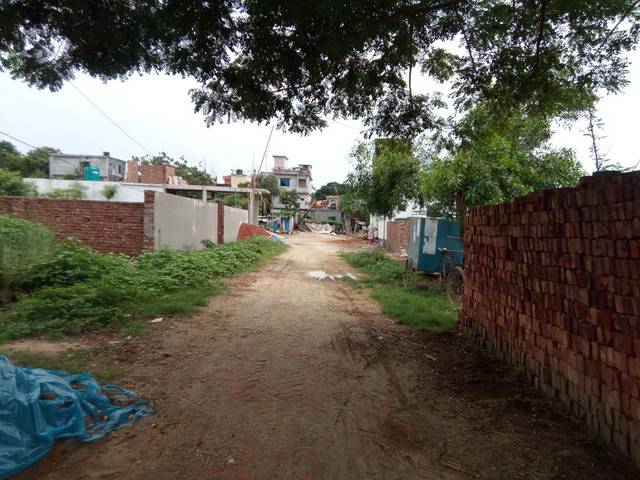
Region: Bangladesh
Coordinates: 23.752, 90.34